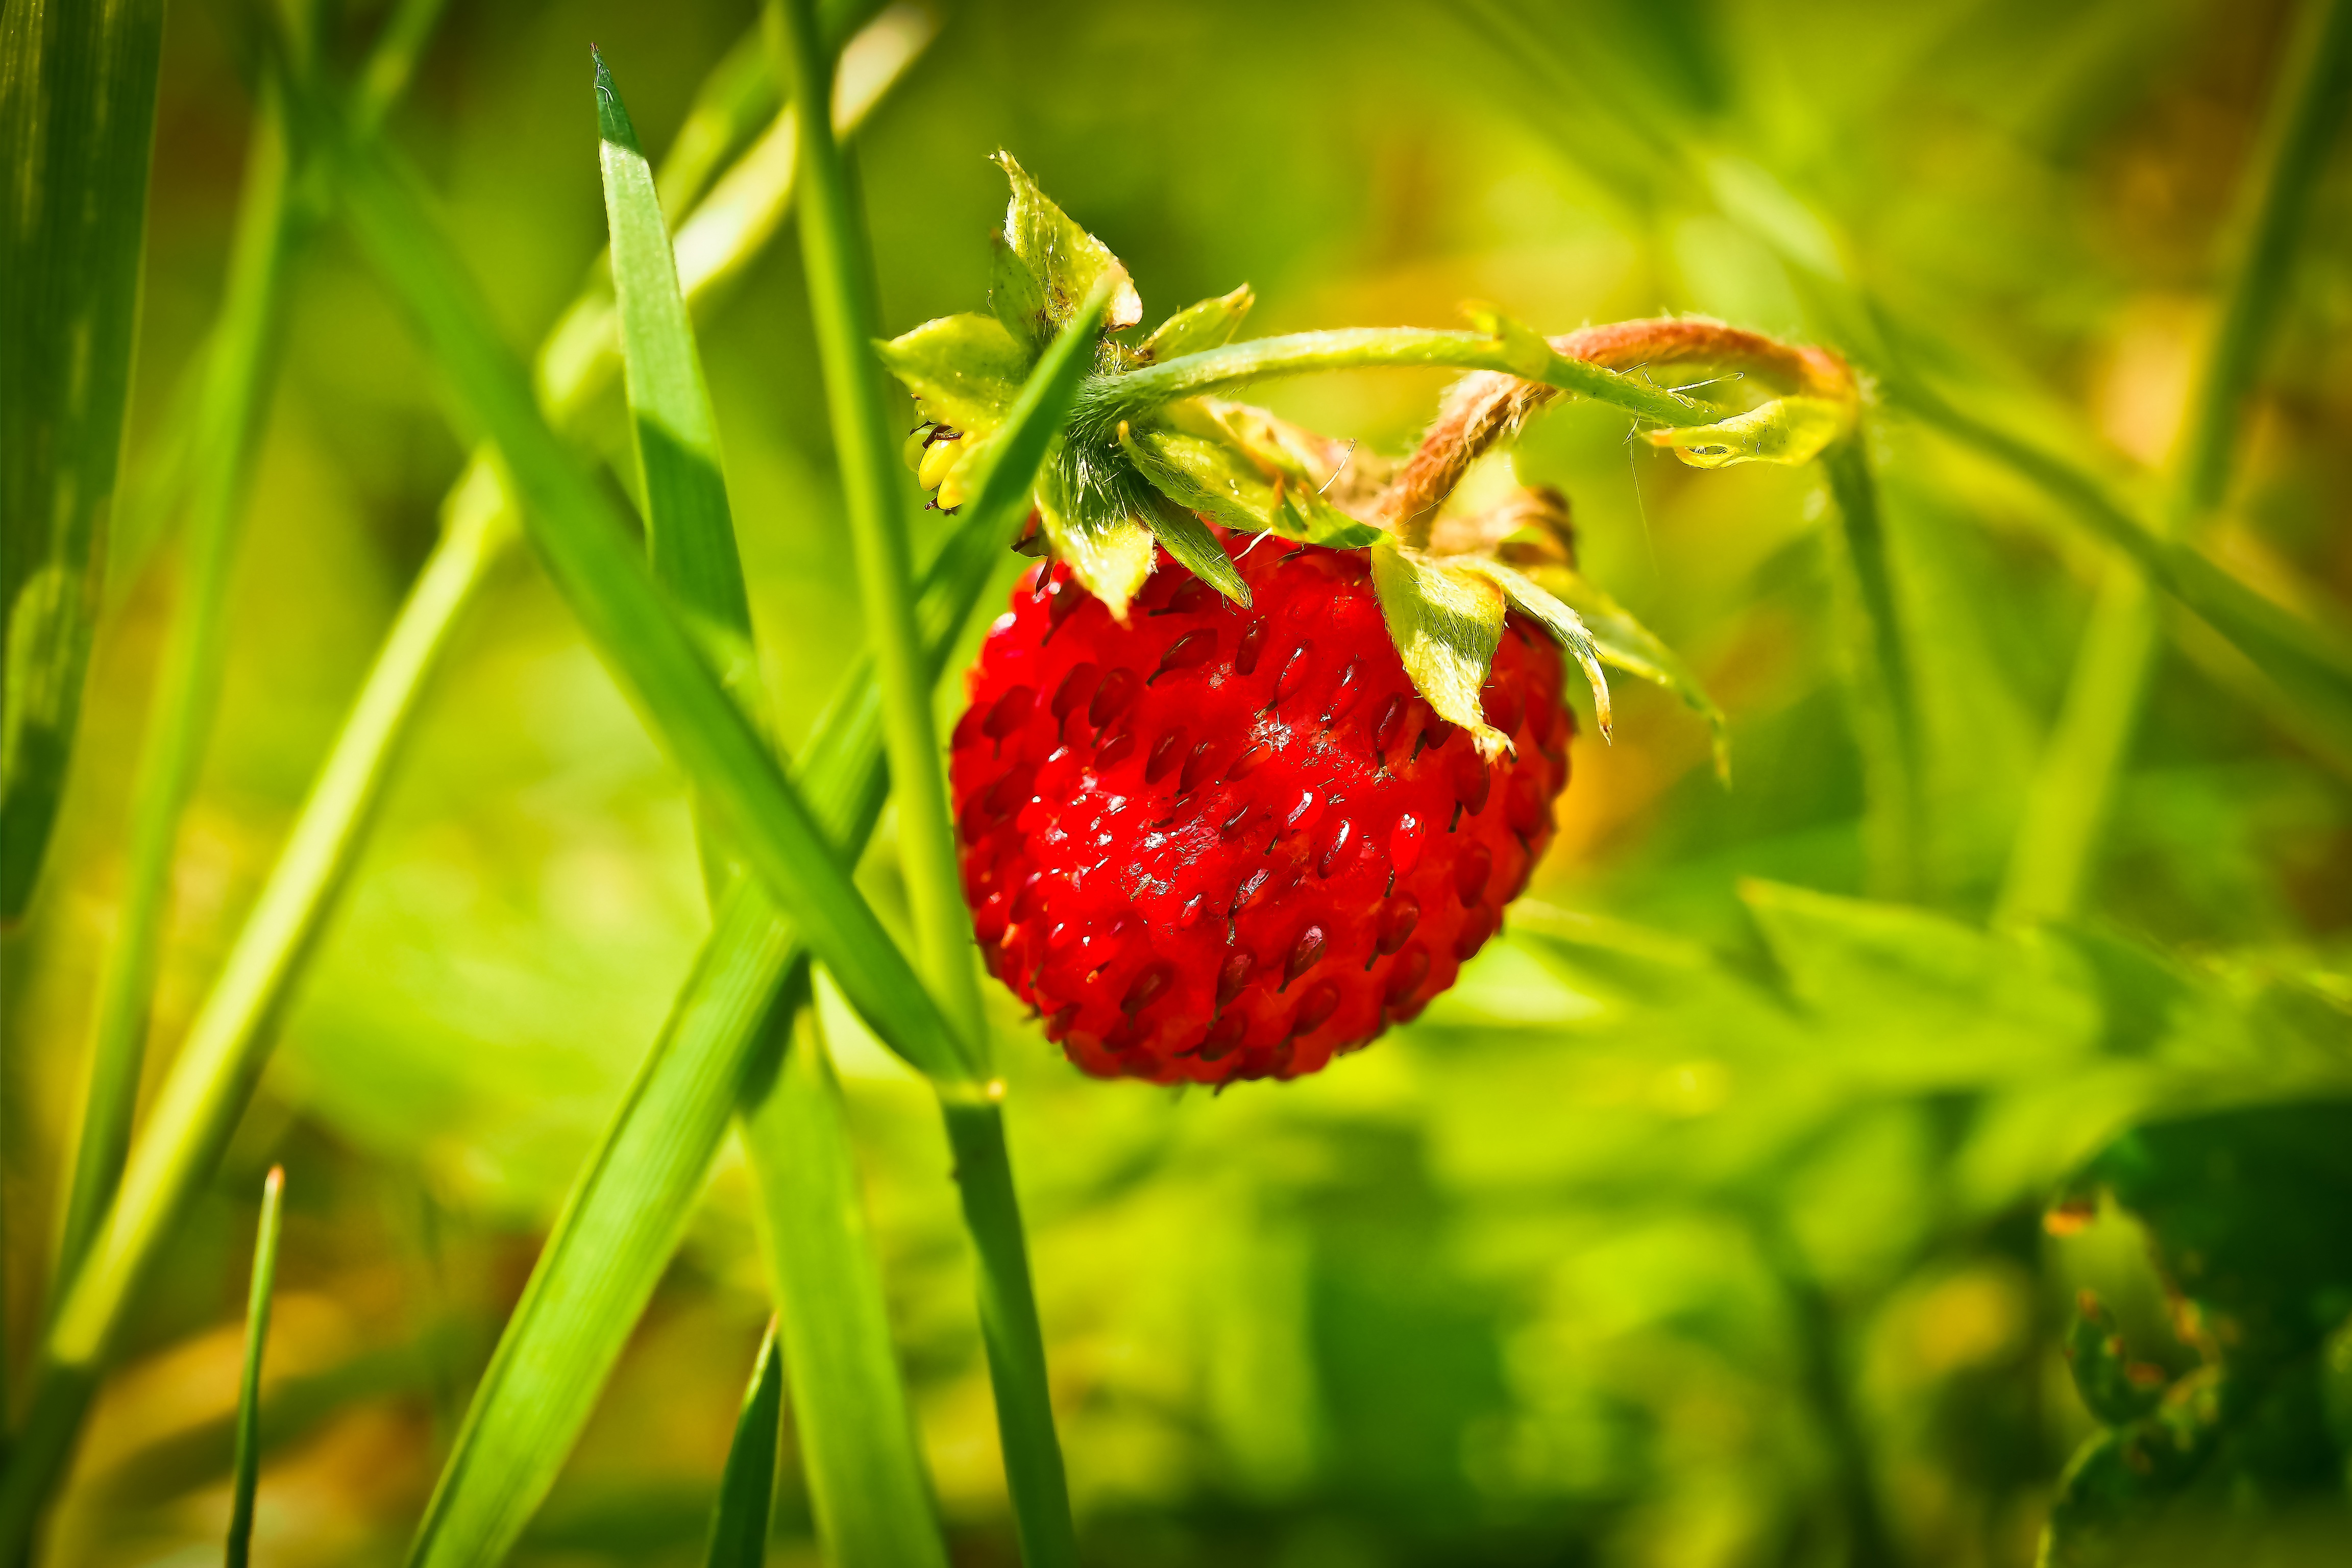
nature, grass, plant, photography, meadow, fruit, sweet, leaf, flower, petal, summer, food, green, red, produce, macro, botany, garden, close, eat, flora, delicious, strawberry, wildflower, close up, wild plant, strawberries, edible, macro photography, flowering plant, land plant